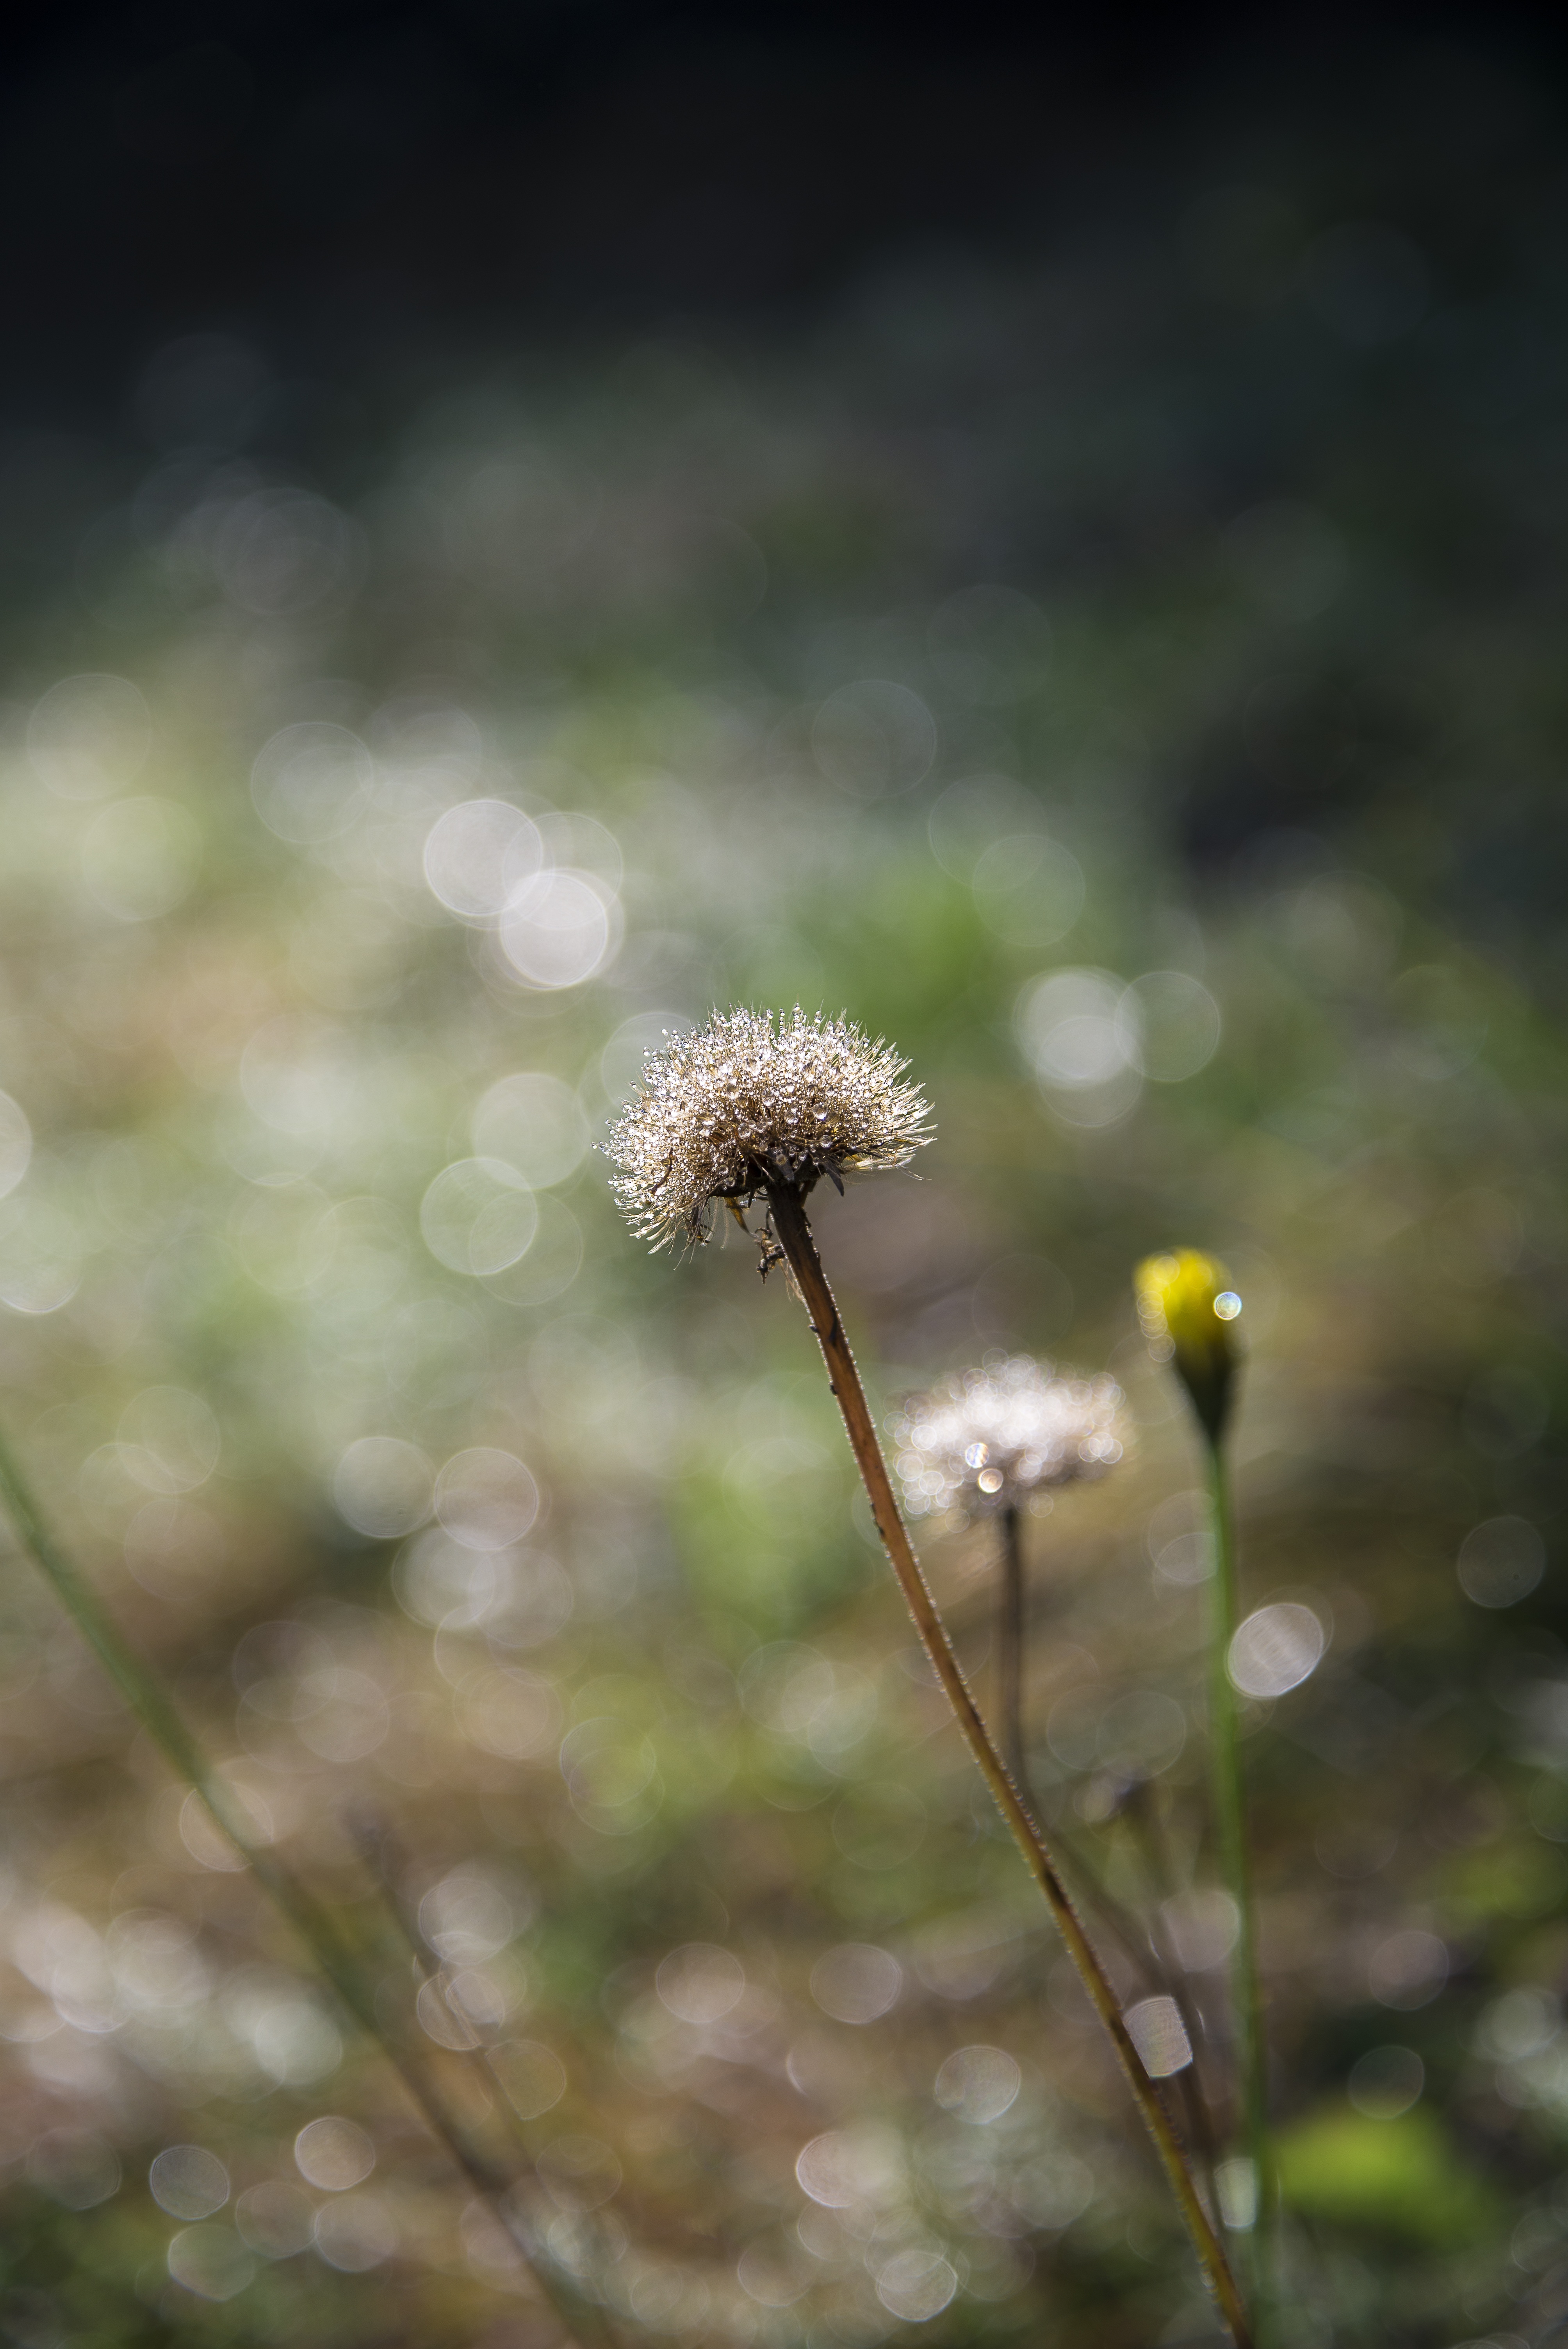
nature, grass, branch, blossom, plant, photography, meadow, dandelion, sunlight, leaf, flower, spring, green, autumn, fresh, botany, flora, botanical, wildflower, close up, macro photography, flowering plant, daisy family, plant stem, land plant